Franz Hruschka

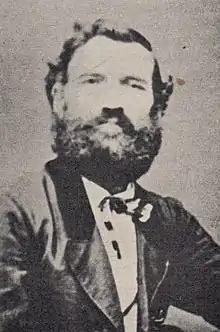
Franz Hruschka around 1871

It is unclear when he started keeping bees. It would have been difficult to keep bees in the military due to the frequent moves. Franz was keeping bees in Legnago according to his daughter Marie. He stated that he started offering practical and theoretical classes in 1863-1864. In 1867, in his letter to the Eichstätt Beekeepers News, he mentions that: Within the last twelve years only once we had a season like this..." indicating he may have started as early as 1856. In 1870, advertisements for his queens are described as "beautiful and mild mannered bees, guaranteed by a 12 years long selection process." This would put his breeding program starting in 1858. He also had subscriptions to between 12 and 14 magazines.